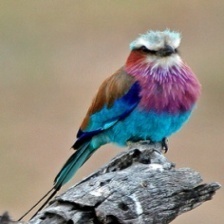
Species: LILAC ROLLER
Scientific name: CORACIAS CAUDATUS